Seung-Hui Cho

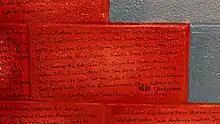
Seung-Hui Cho's struck-through signature at Westfield High School

Cho graduated from Westfield High School in 2003.